Transport in New Zealand

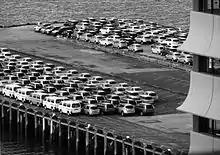
Imported cars on Auckland wharf

One of the earliest counts/estimates of motor vehicles in New Zealand had them at 82,000 in 1925. This soon increased to 170,000 on the eve of World War II in 1939, continuing to 425,000 in 1953 and increasing to 1,000,000 in 1971. In the first national vehicle registration of 1925, 99,233 plates were issued. In 1931 156,180 motor-vehicles were registered and those licensed were 298,586 in 1939 and 380,503 in 1950.